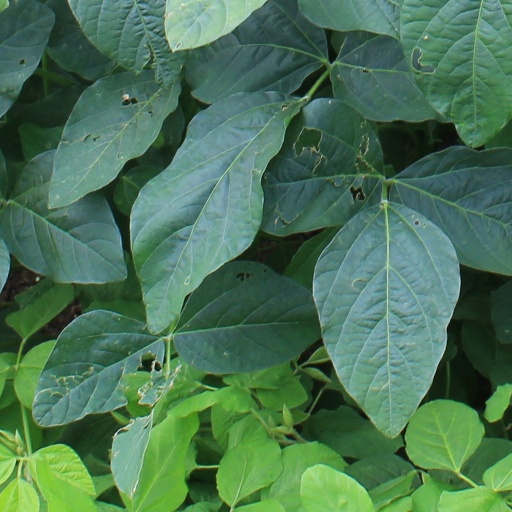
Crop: soybean